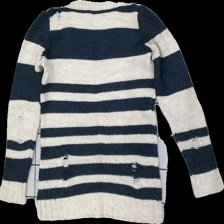
View: back
Type: Sweater
Category: Ladies
Brand: Not in the list
Brand text on label: BSK Knitwear
Colors: Beige, Blue
Material: 95% Acryl 5% Cont?
Pattern: Striped
Cut: Regular
Season: All
Price range: <50
Recommended usage: Export